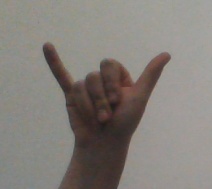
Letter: ya